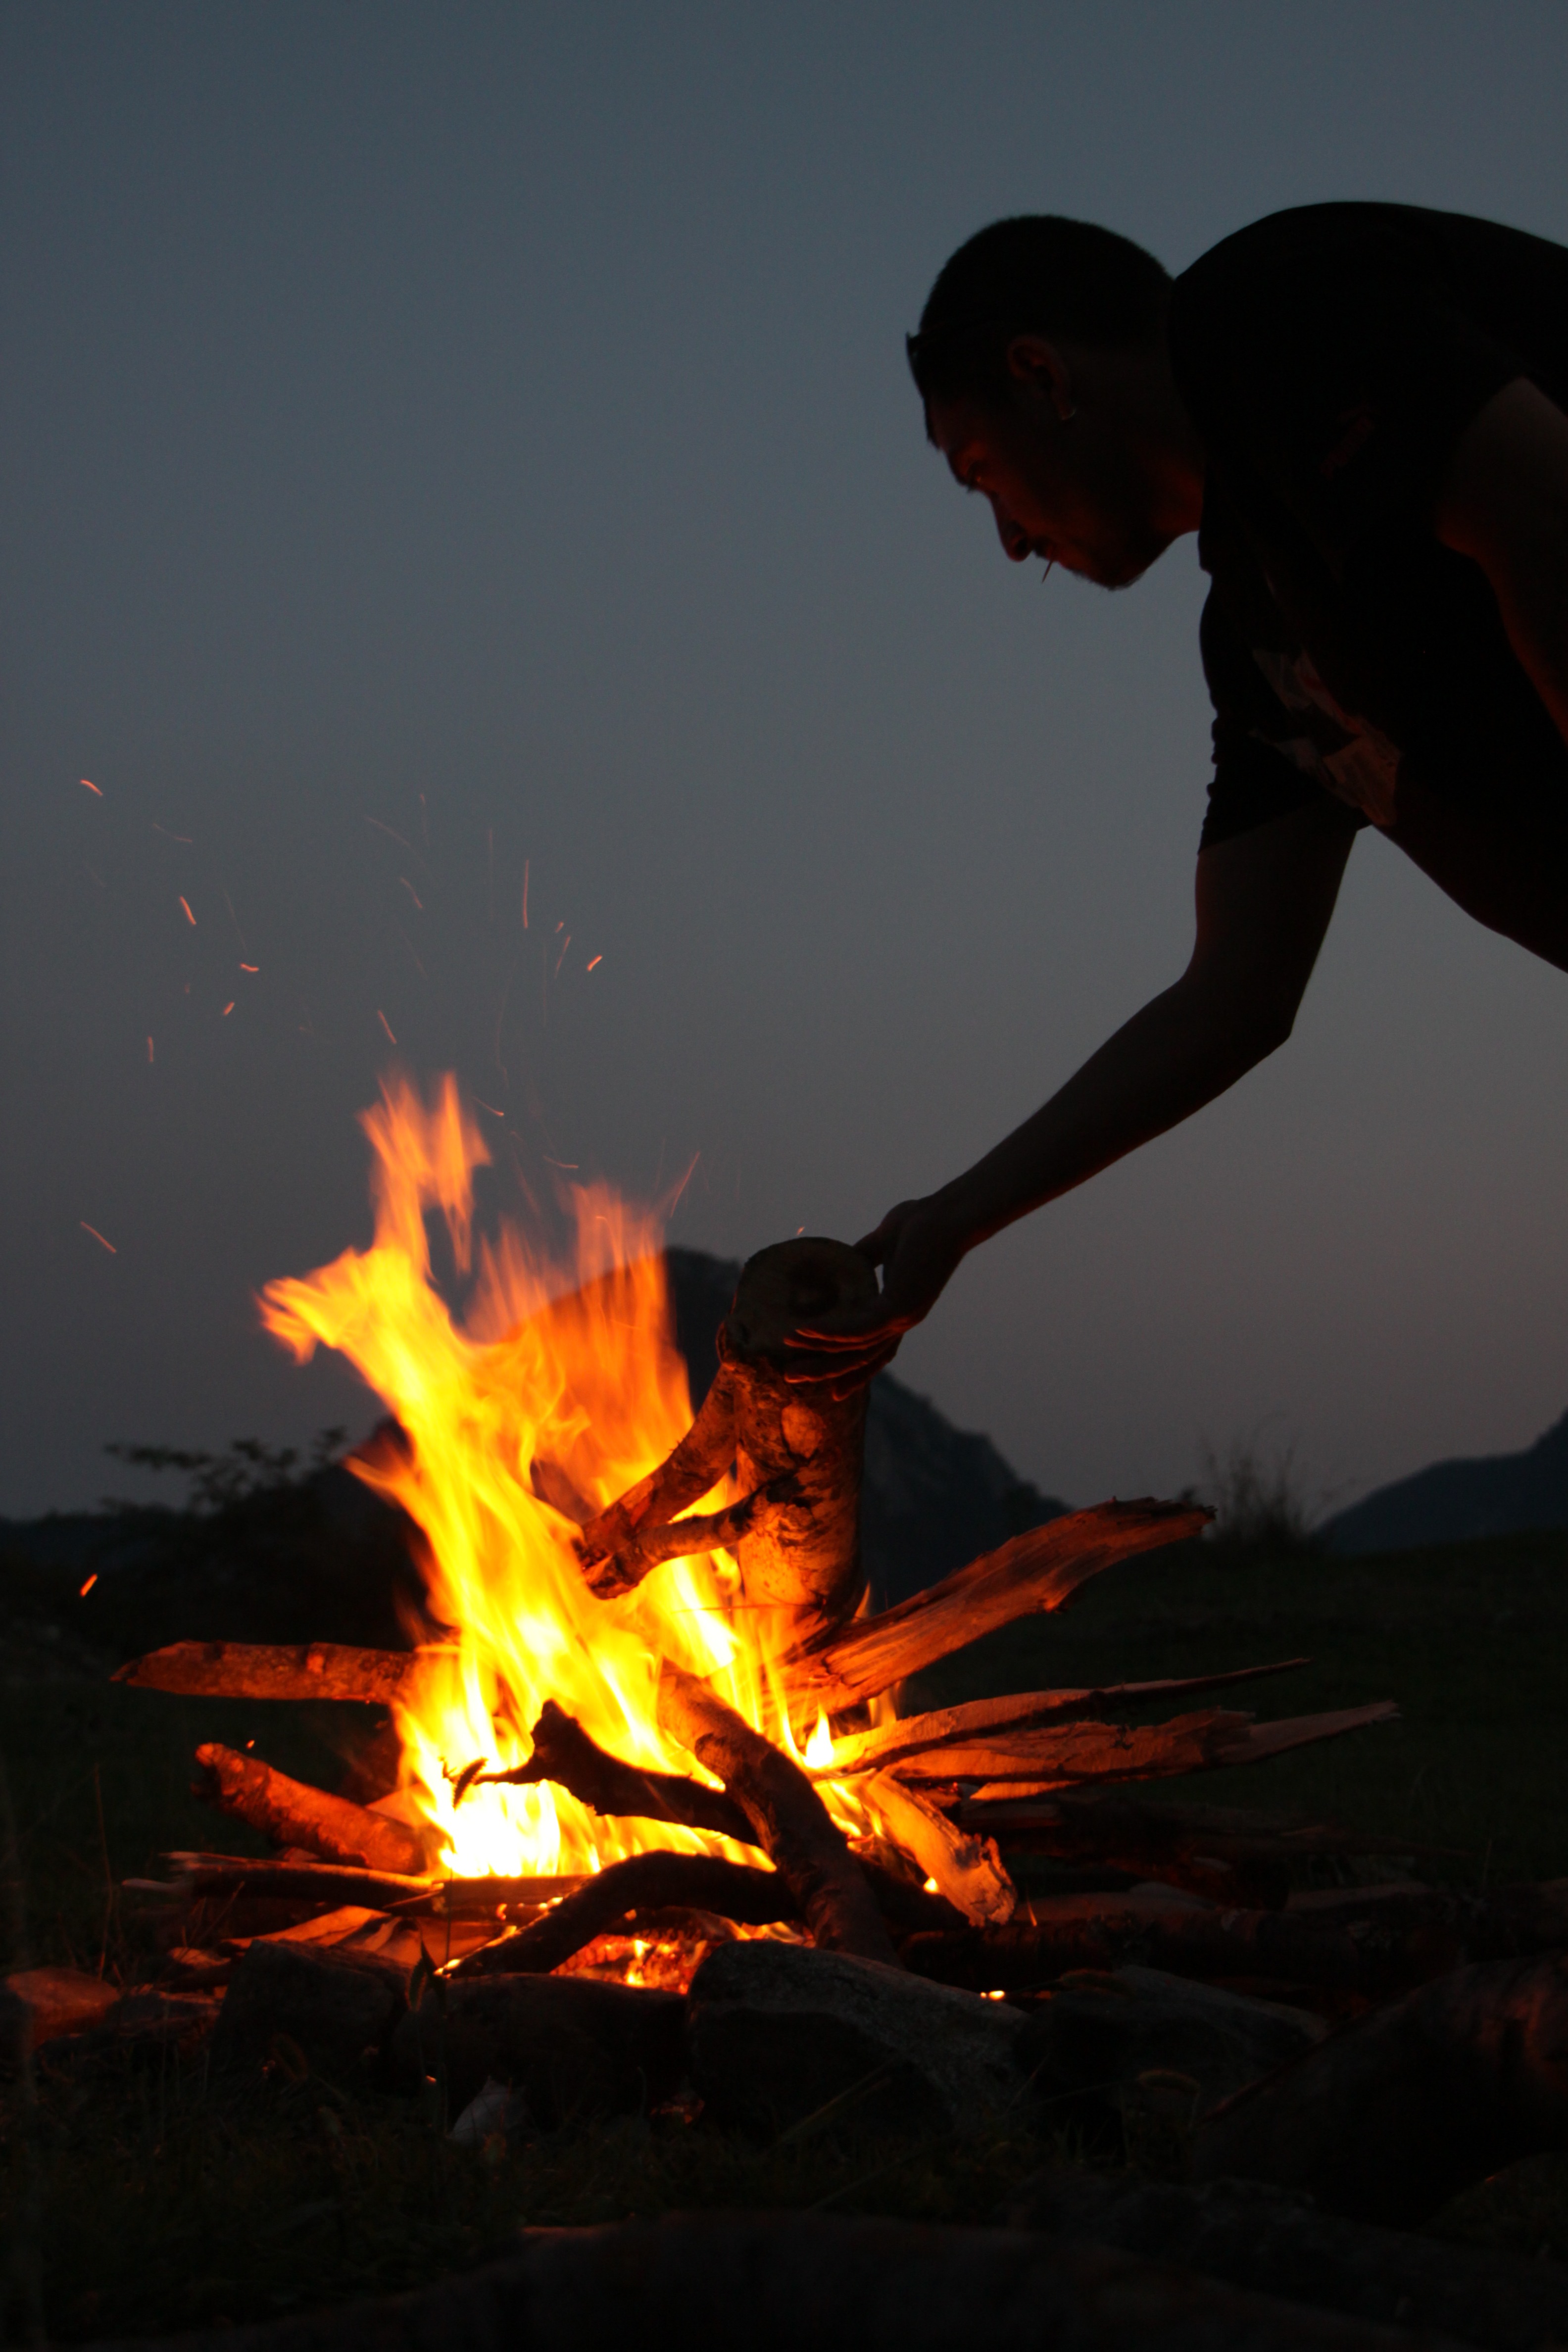
people, night, recreation, fire, campfire, bonfire, hot, geological phenomenon